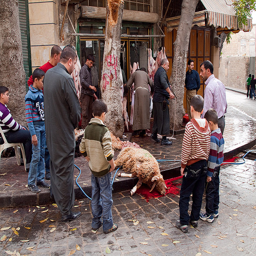
Several people stand and watch dead animals being skinned.
A sheep is butchered in front of spectators in the street.
A group of people standing around a dead sheep laying on a sidewalk.
A bloody sheep is on the ground with a group of people looking at it.
A group of people standing around a dead sheep.